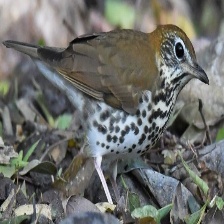
Species: WOOD THRUSH
Scientific name: HYLOCICHLA MUSTELINA